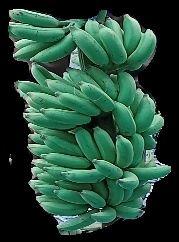
Variety: elakki-bale
Grade: grade1